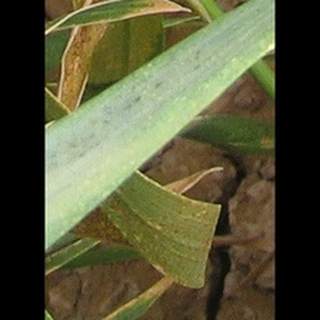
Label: wheat_brown_rust